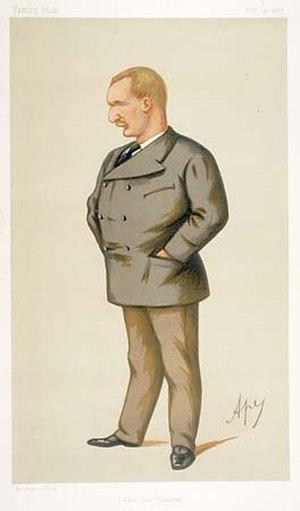
Matthew Webb est un nageur célèbre pour avoir effectué la première traversée de la Manche à la nage.